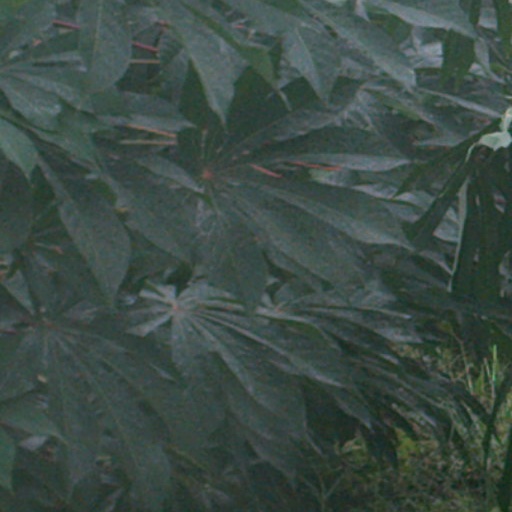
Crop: cassava